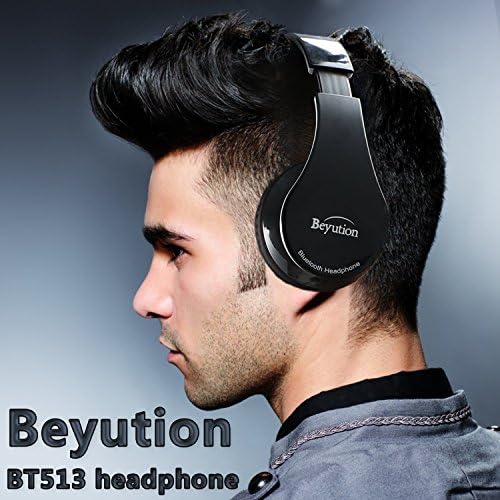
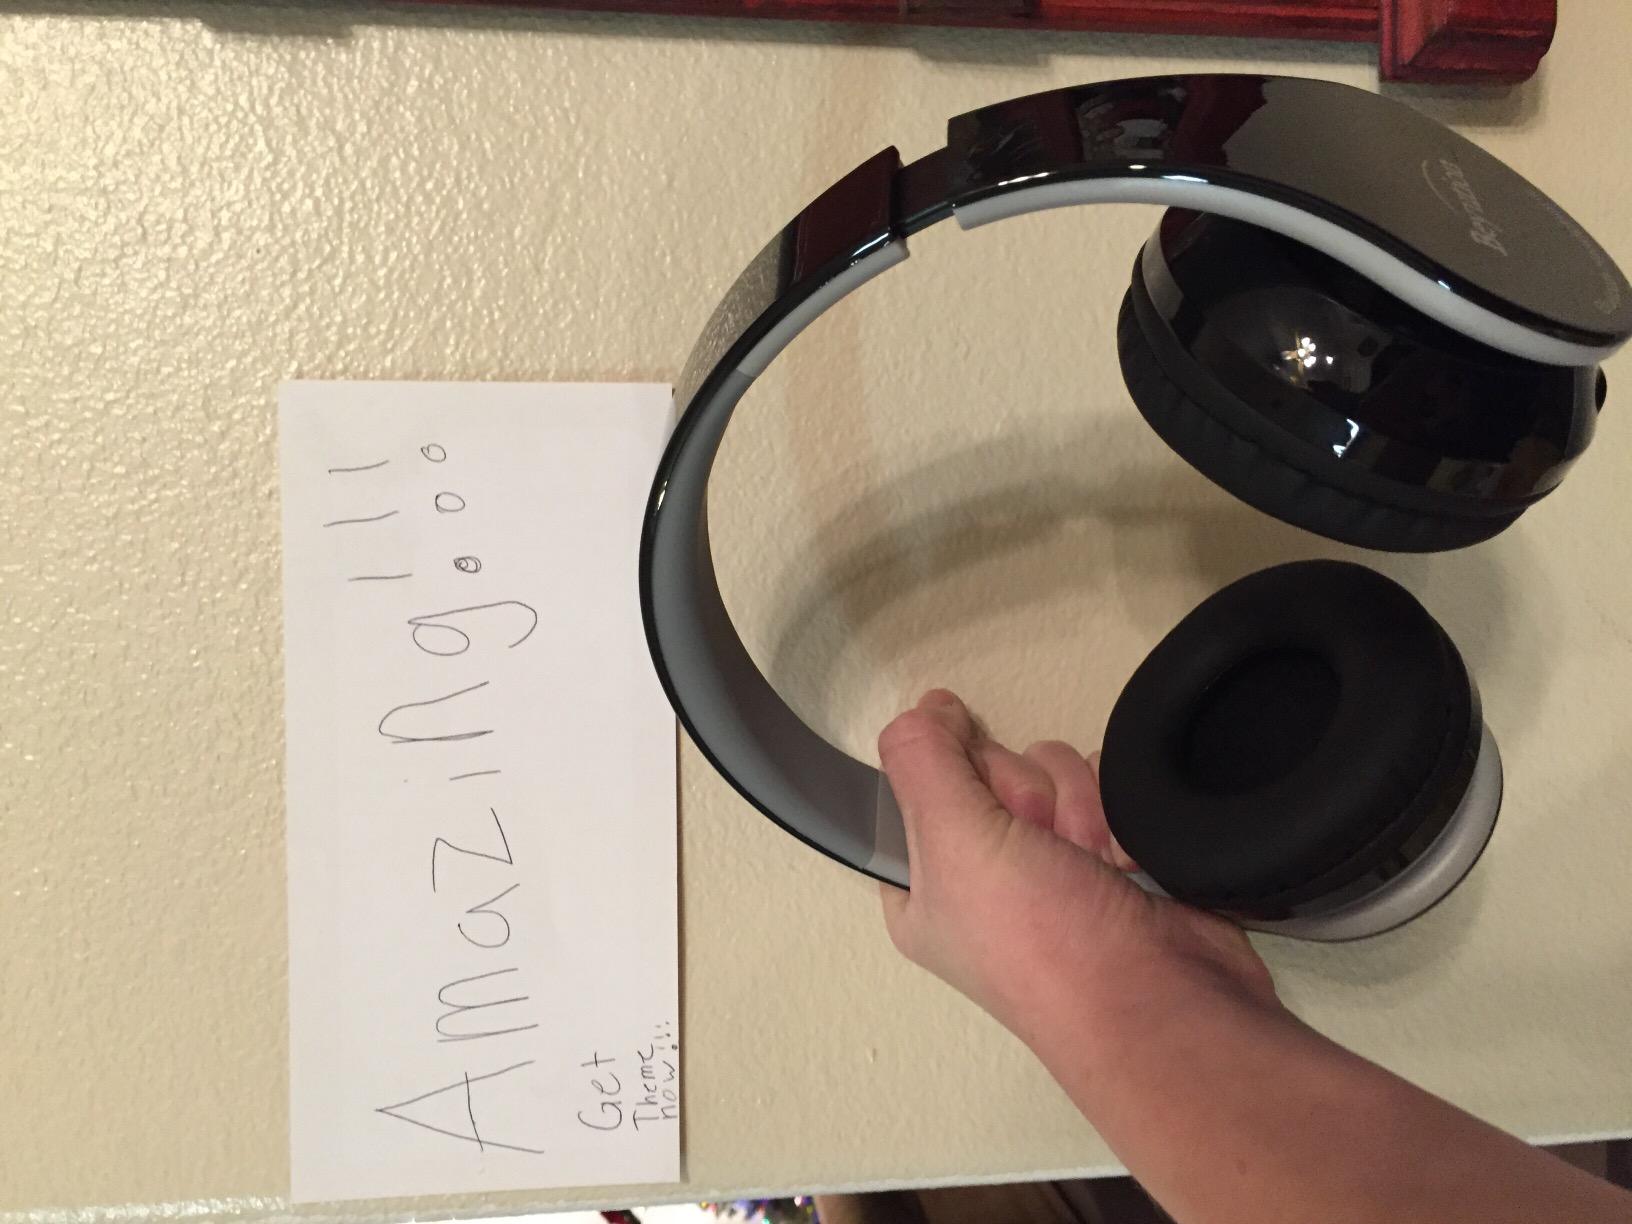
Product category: headphones
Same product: yes